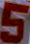
Number: 5